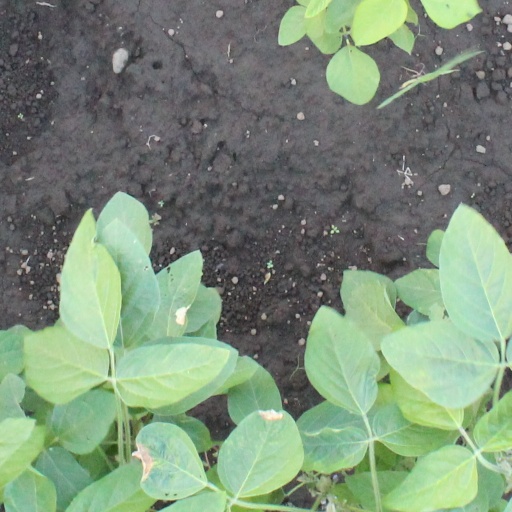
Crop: soybean